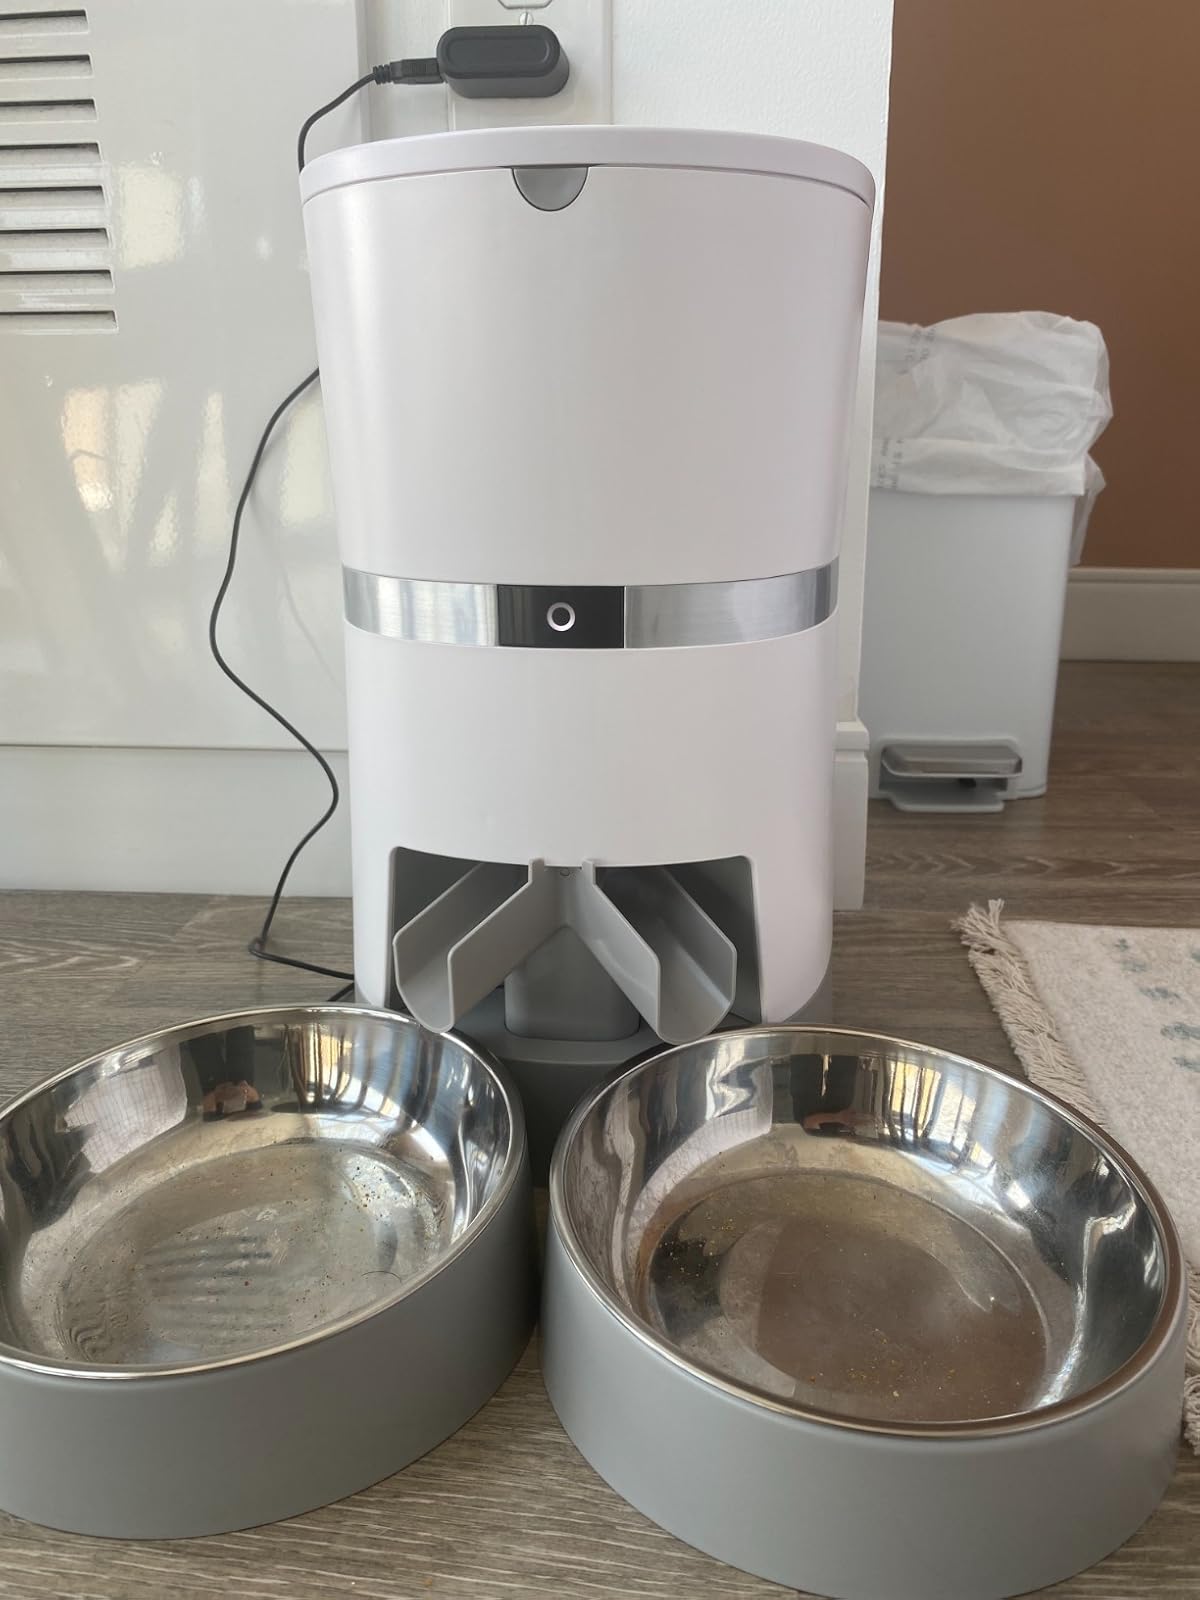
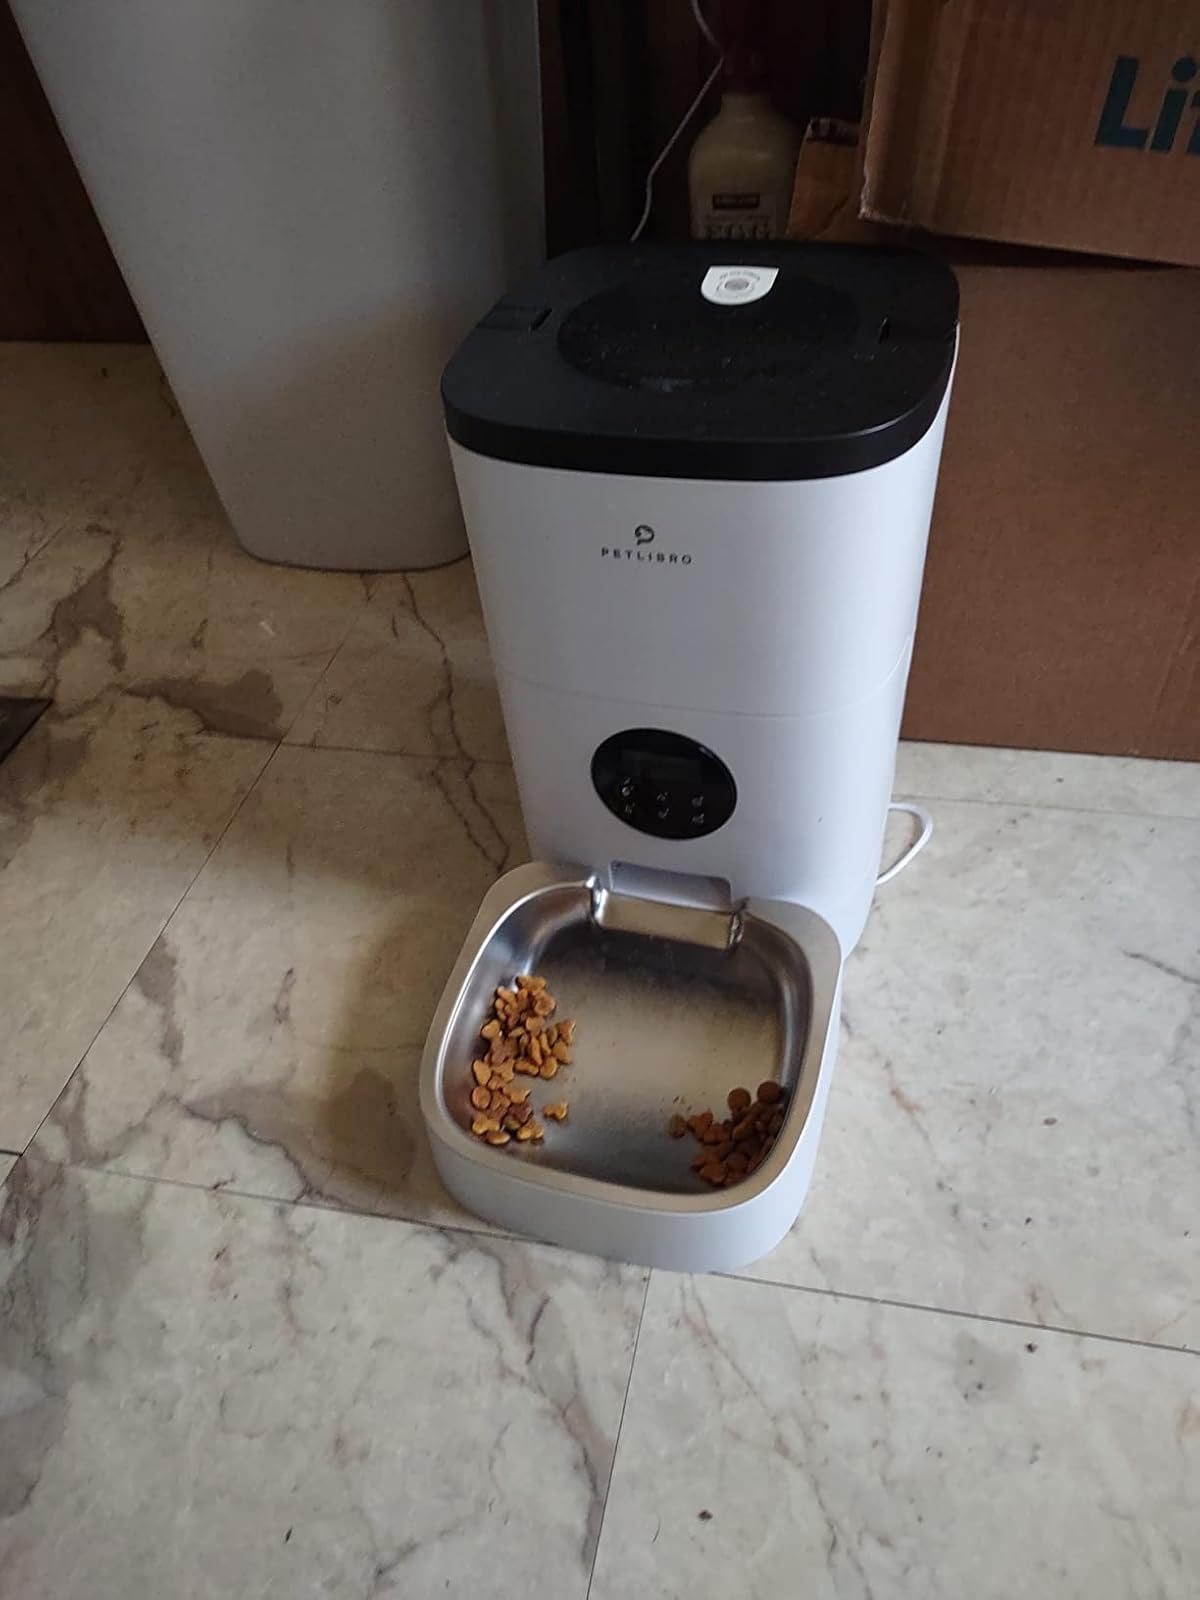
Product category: items_feeder
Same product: no